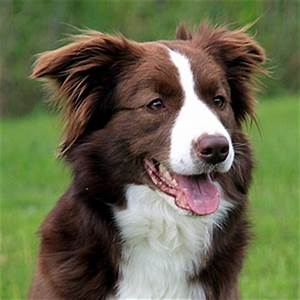
Label: cane